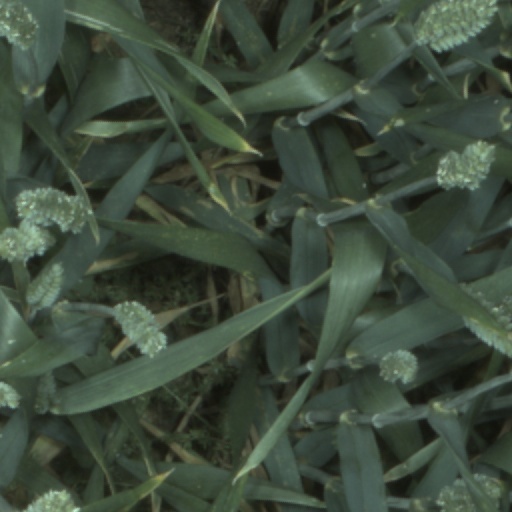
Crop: wheat